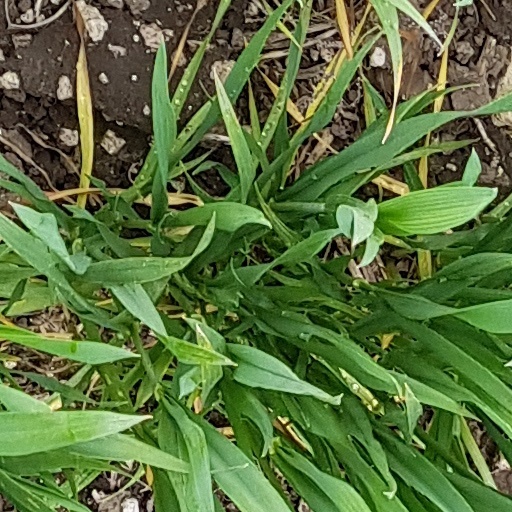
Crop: wheat